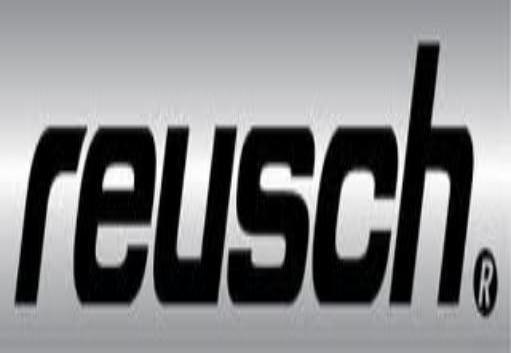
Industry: Clothes